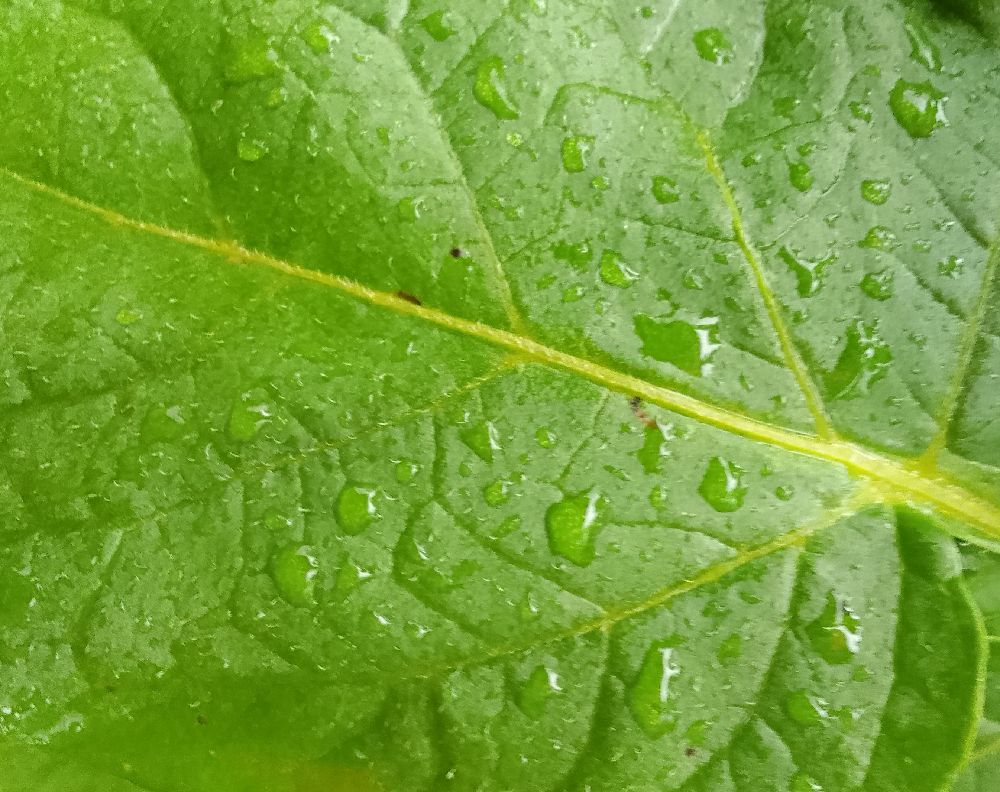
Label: Healthy